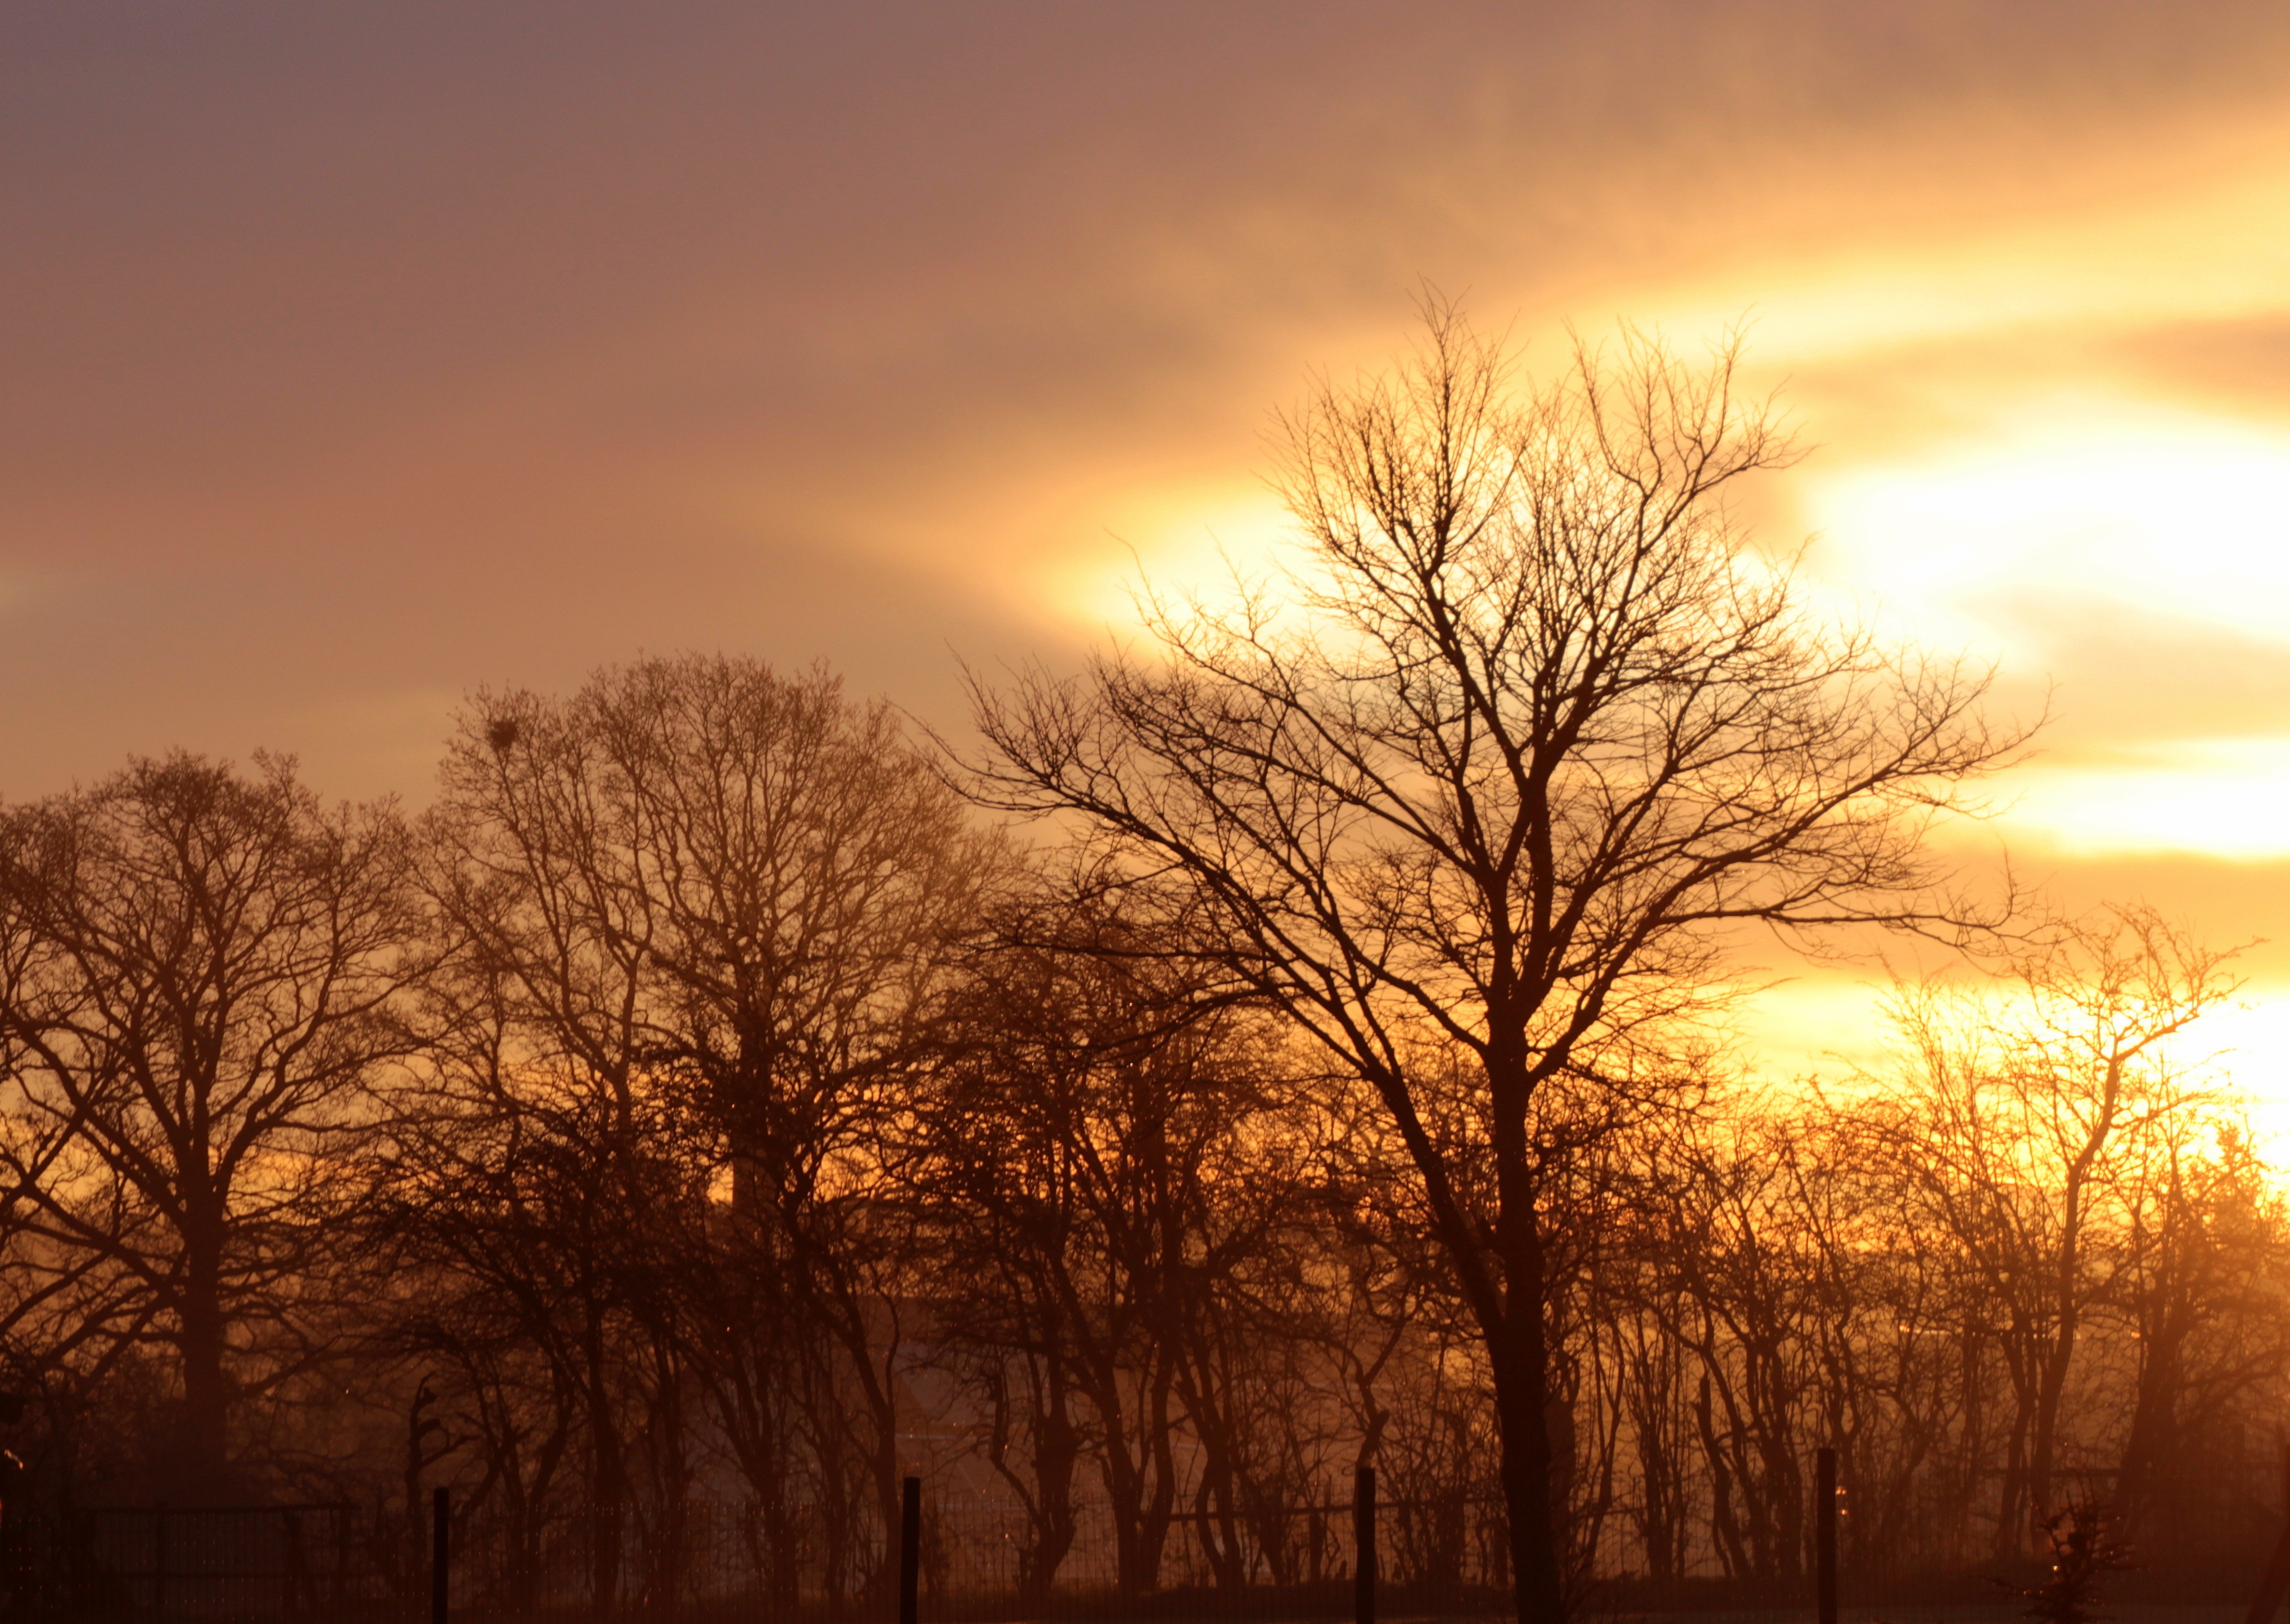
tree, nature, branch, cloud, plant, sky, sun, sunrise, sunset, mist, field, sunlight, morning, dawn, atmosphere, dusk, evening, trees, aesthetic, clouds, mood, morgenstimmung, awakening, morning sun, good morning, atmospheric phenomenon, woody plant